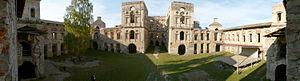
Krzyżtopór est un château situé dans le village de Ujazd, commune d'Iwaniska, comté d'Opatów, Voïvodie de Sainte-Croix, dans le sud de la Pologne. Il a été construit à l'origine par un noble polonais et Voïvode de Sandomierz, Krzysztof Ossoliński. Le château fut partiellement détruit au cours de l'invasion suédoise invasion connue sous le nom de Déluge en 1655, puis réduit en ruine par les Russes pendant la guerre de la Confédération de Bar en 1770.